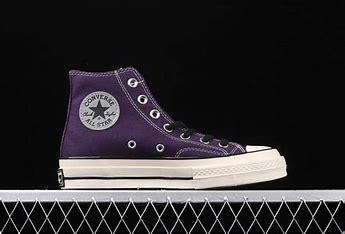
Brand: Converse
Model: Chuck 70 Hi Canvas